Newall, West Yorkshire

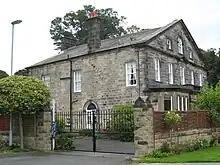
Newall Hall

Newall contains Prince Henry's Grammar School, Wharfedale Hospital and adjacent to it, Wharfedale Park, a 21st century housing development featuring conversions of many of the listed buildings of the former hospital including the 1873 workhouse. Newall Hall is the remaining part of an 18th century listed building, now converted into flats. An older building, Newall Old Hall was painted by Turner but was demolished in 1928 for council housing. Newall Grange on Weston Road was built in the 1880s. It also contains Wharfemeadows Park, with extensive gardens on land beside the River Wharfe donated to the town in 1924 by the Fawkes family.